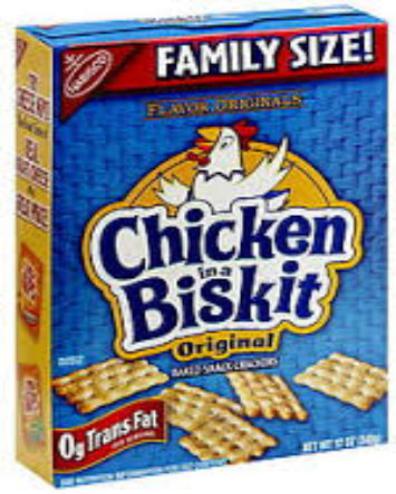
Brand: chicken in a biskit
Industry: Food